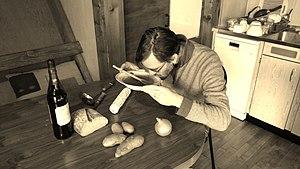
Homme trentenaire faisant chabrot dans le vercors
Faire chabrot, ou chabròl en occitan, est une coutume de la moitié sud de la France qui consiste, quand il reste un fond de soupe ou de potage, à ajouter dans l'assiette du vin rouge pour diluer ce bouillon puis de porter le plat à la bouche, et à l'avaler à grandes goulées.